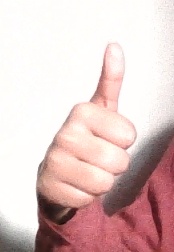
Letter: aleff